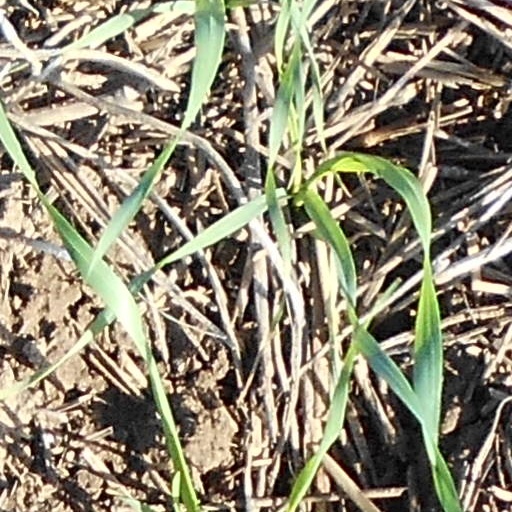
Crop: wheat